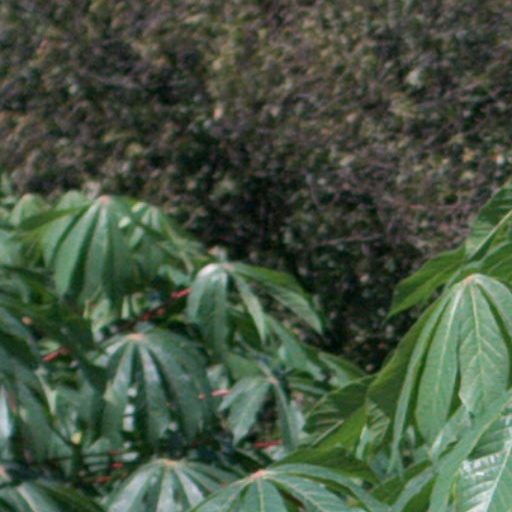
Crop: cassava